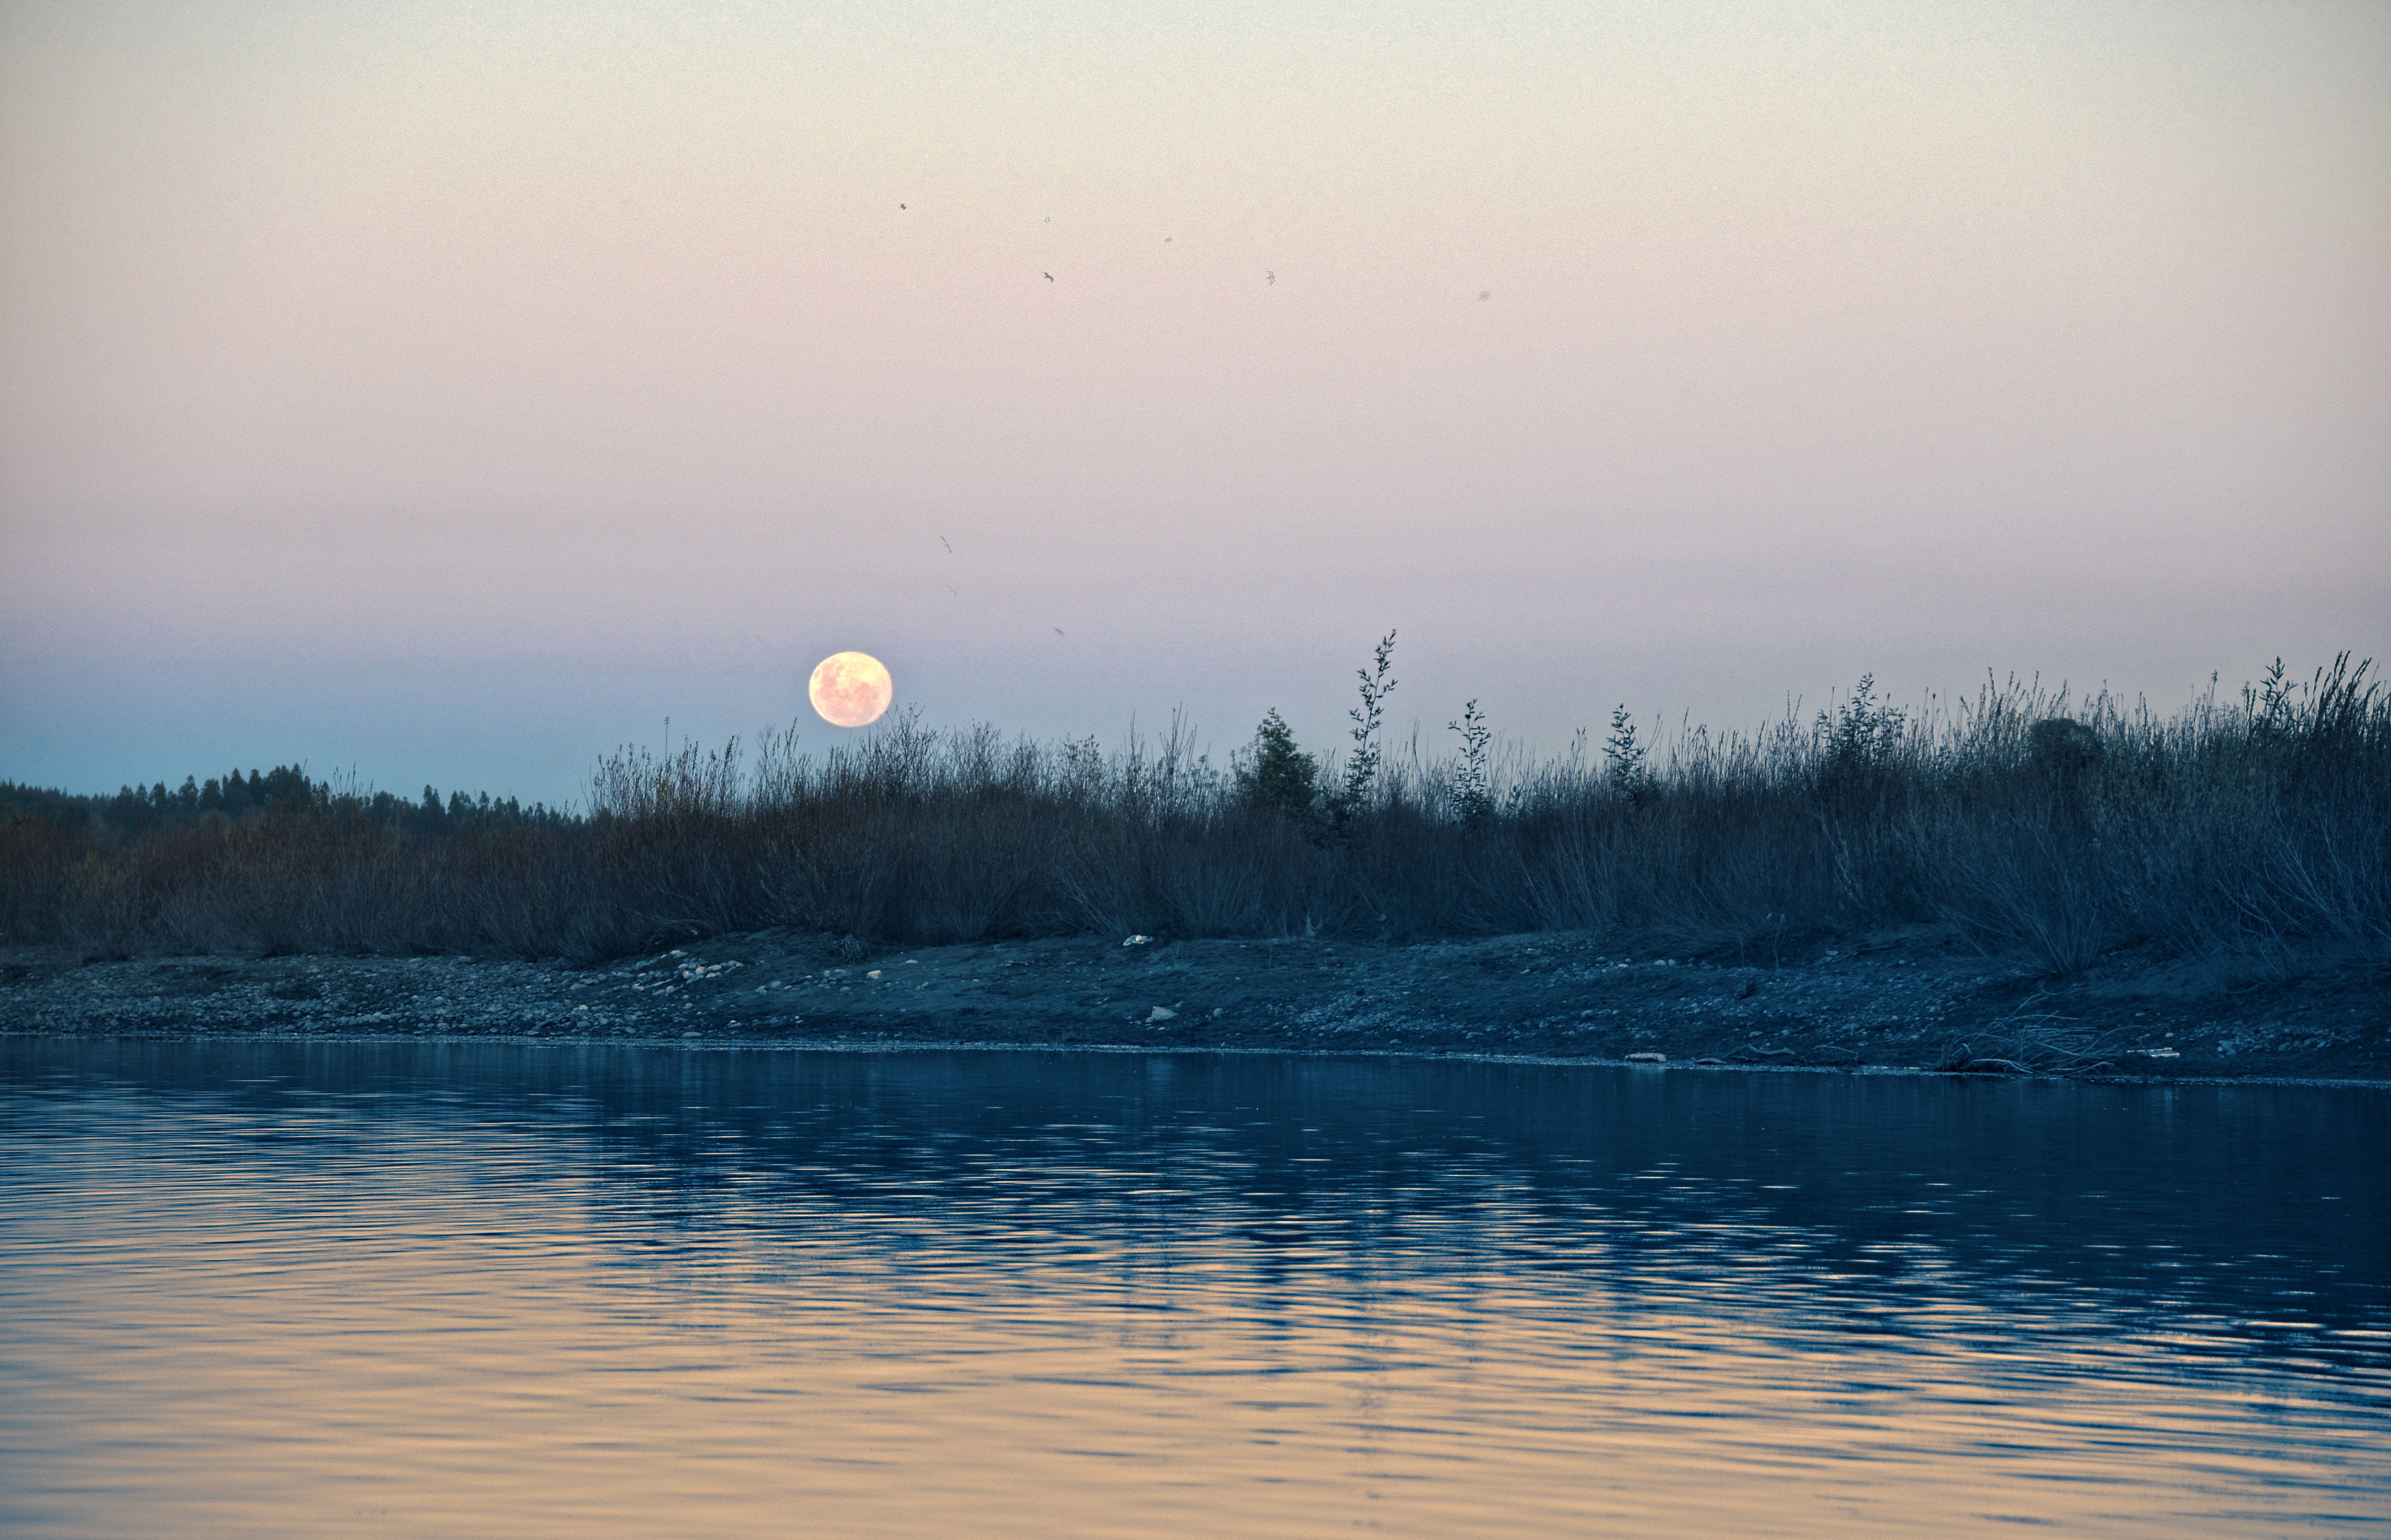
sea, water, nature, horizon, cloud, sky, sun, sunrise, sunset, mist, sunlight, morning, lake, dawn, river, dusk, evening, reflection, reservoir, atmospheric phenomenon, atmosphere of earth